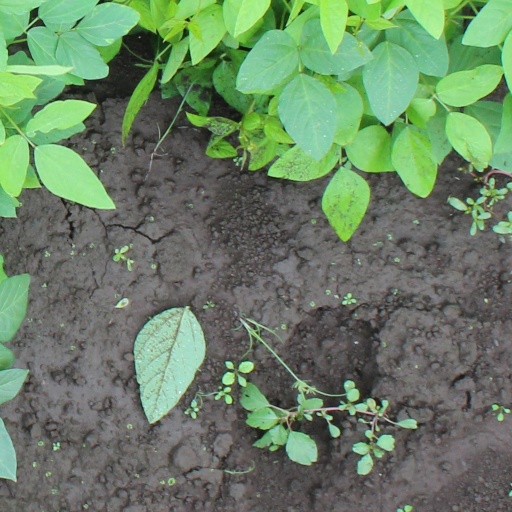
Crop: soybean